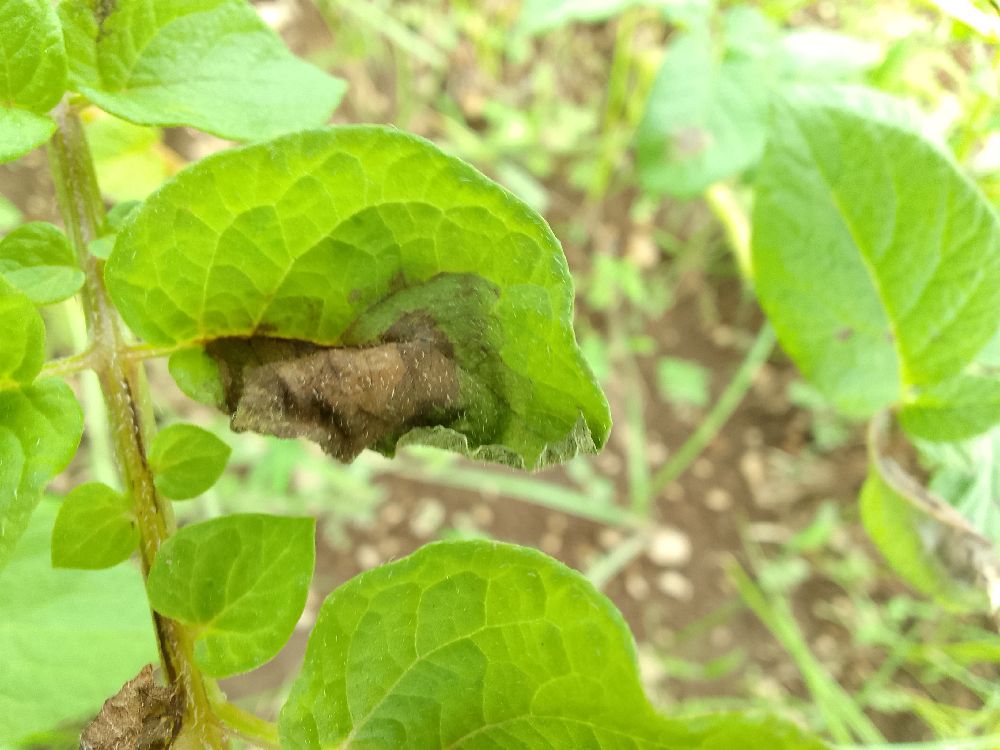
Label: Late blight